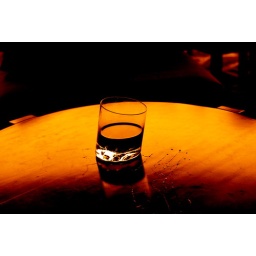
A glass in the clubhouse of the belle mare plage golf club.